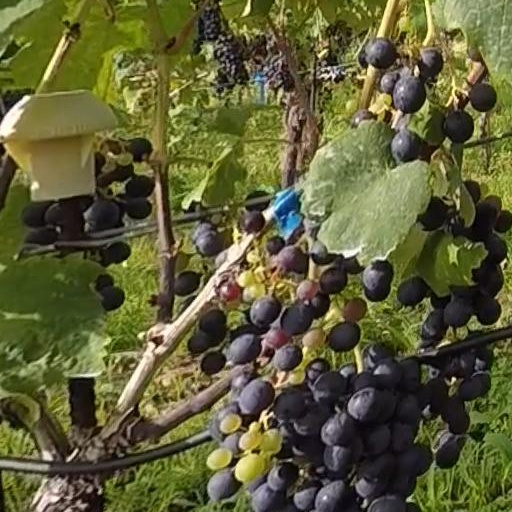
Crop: grape